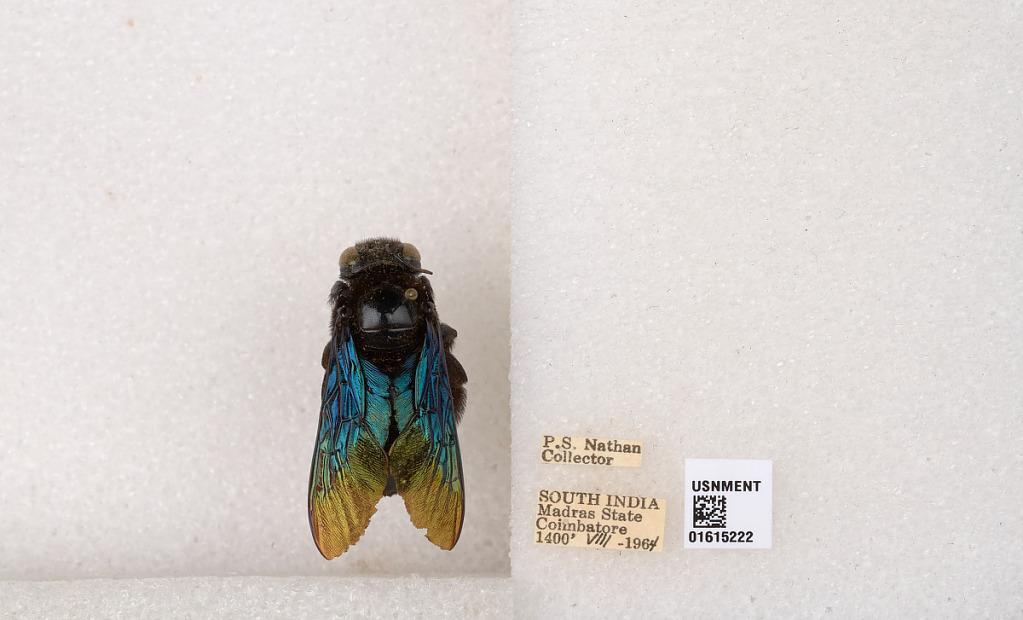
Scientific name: Xylocopa (Biluna) auripennis auripennis Lepeletier
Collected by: P. Nathan
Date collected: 1964-8-1
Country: India
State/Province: Tamil Nadu
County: Coimbatore
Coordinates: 10.9955, 76.9034